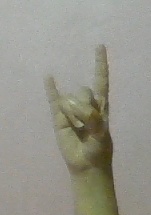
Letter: la